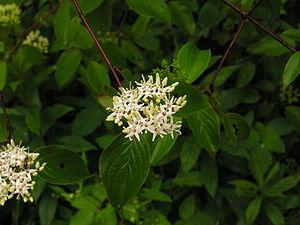
Le Cornouiller odorant est une espèce d'arbustes caducs originaire du nord-est des États-Unis et du sud-ouest du Quebec.